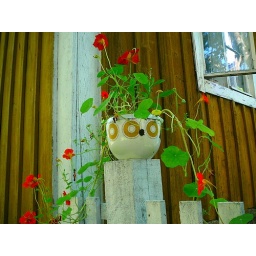
Flower pot on a fence in Soukka